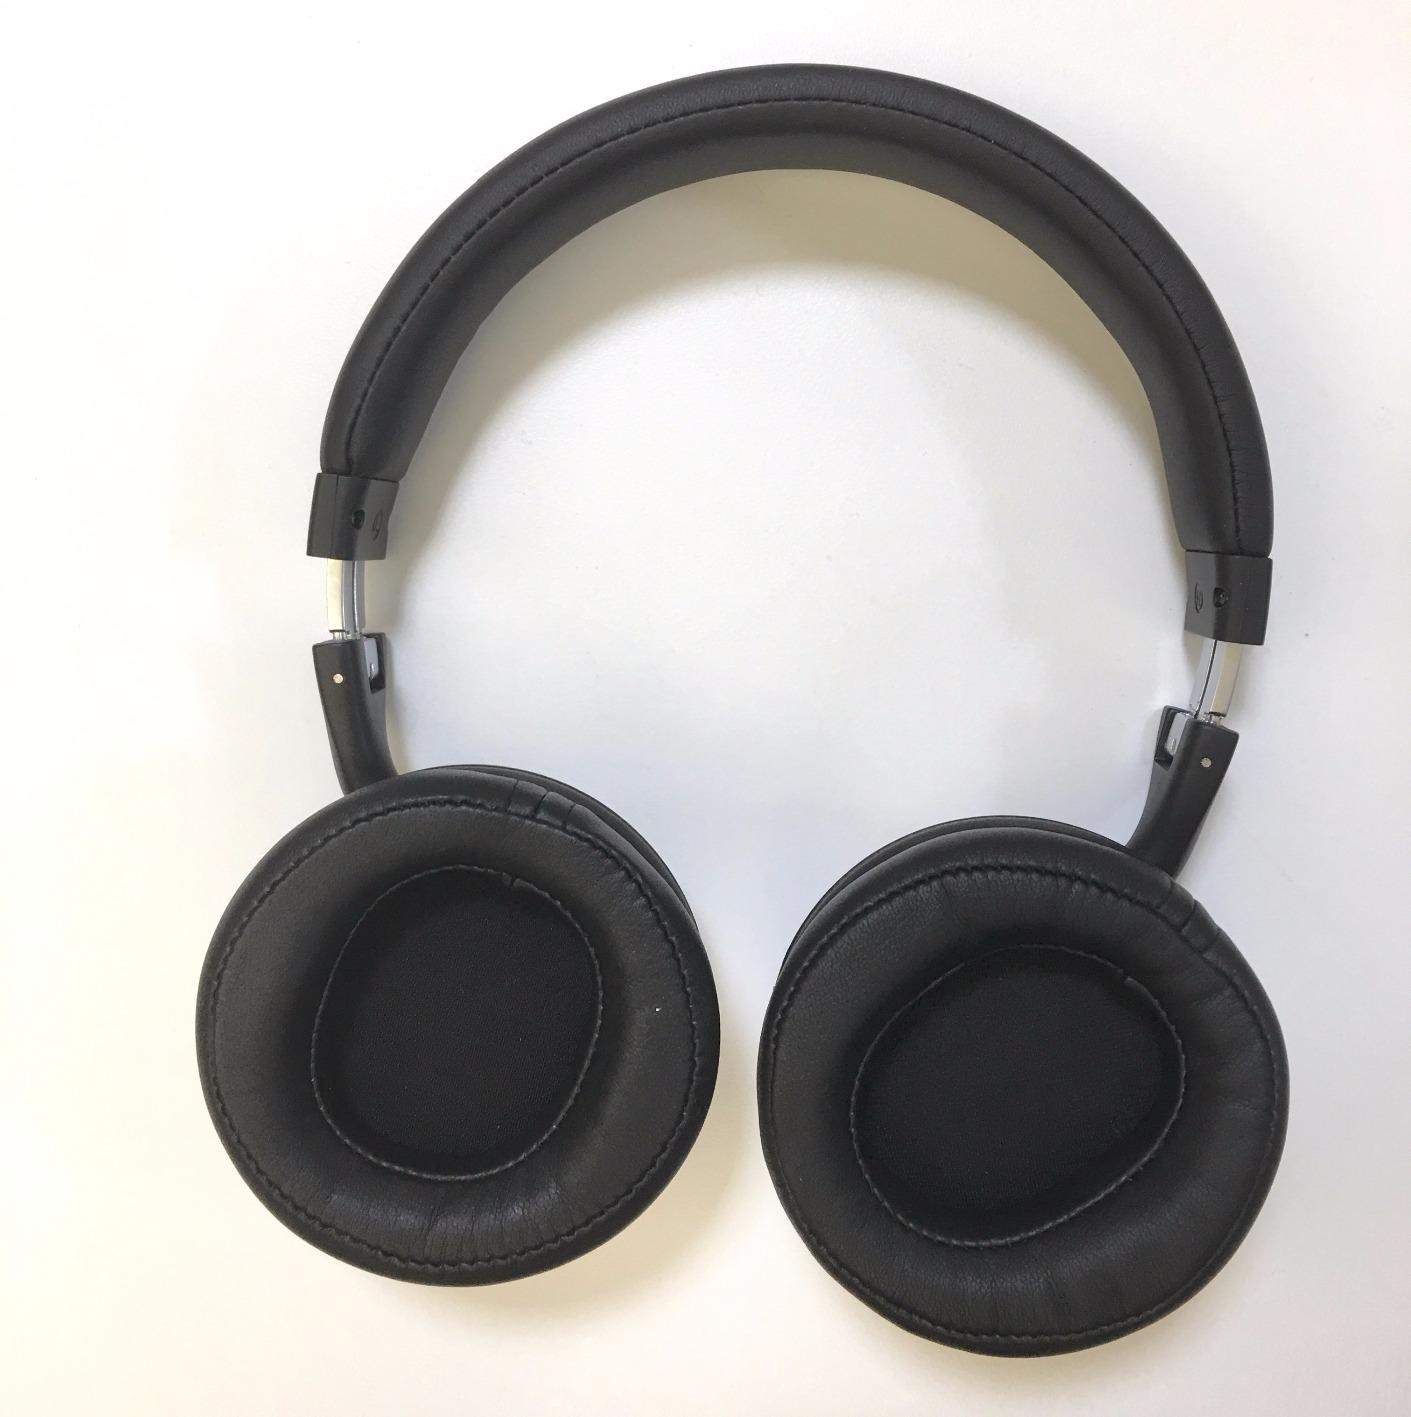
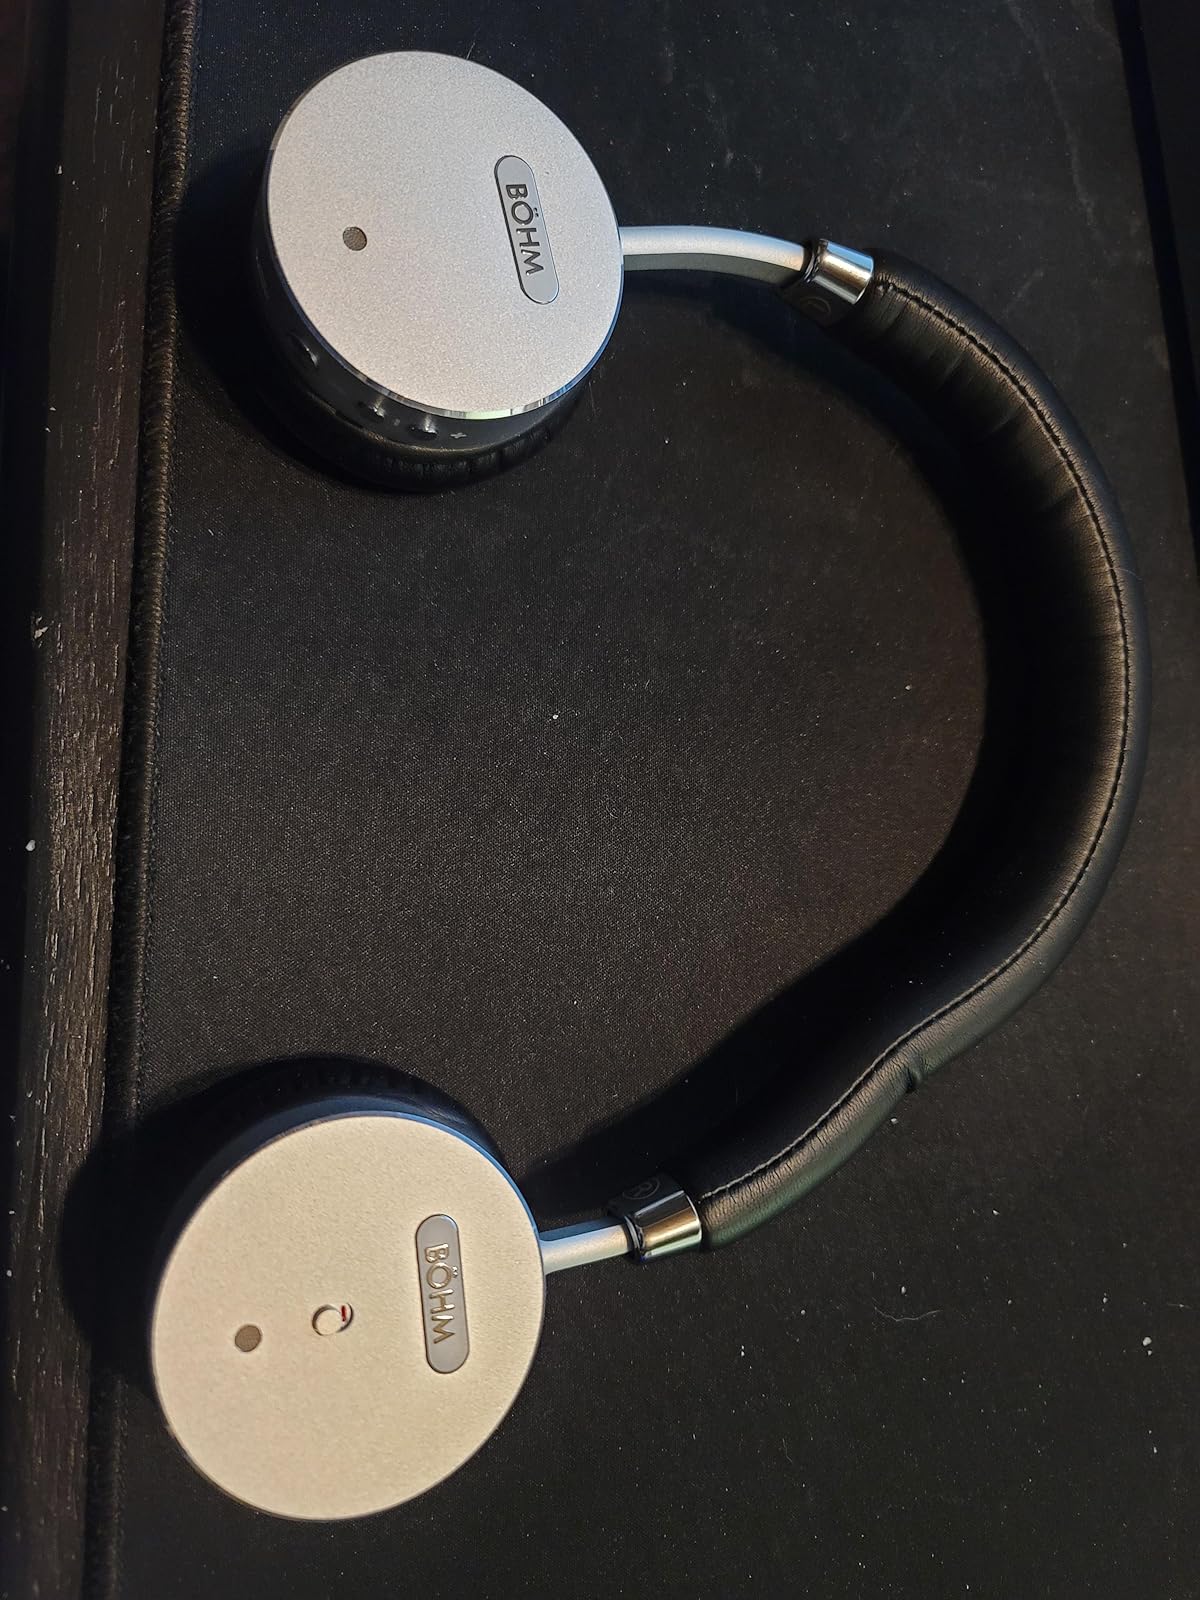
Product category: headphones
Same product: no